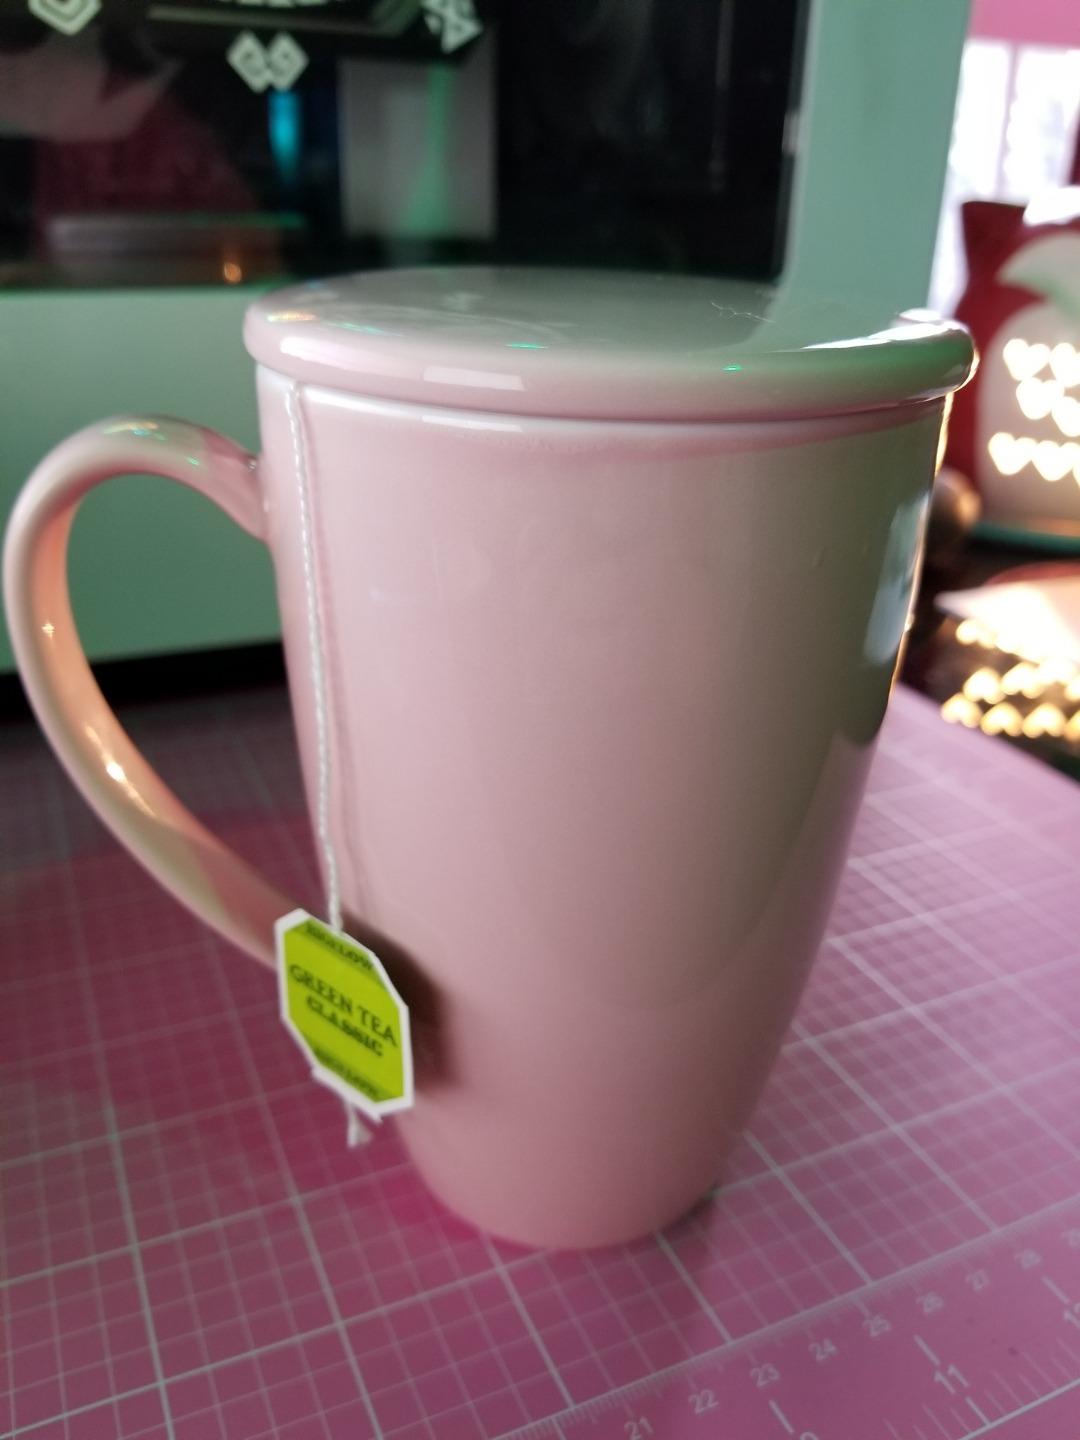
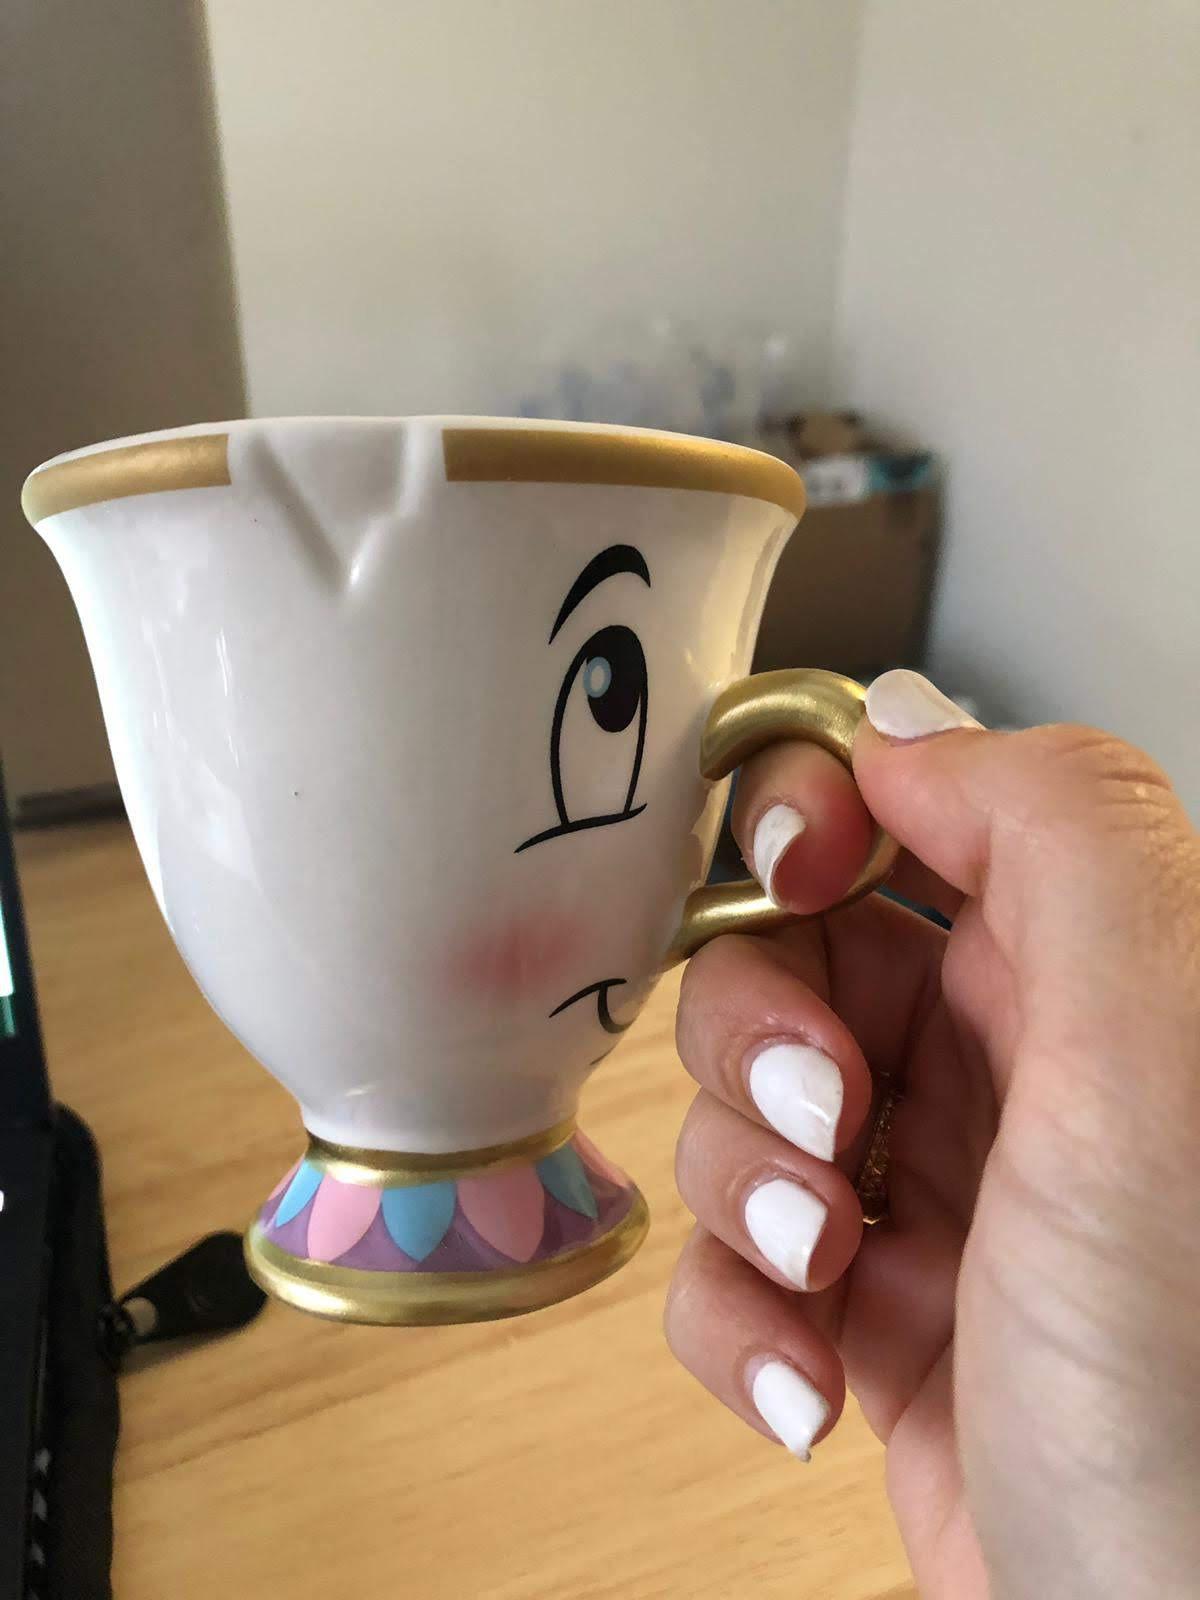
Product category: items_mug
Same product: no